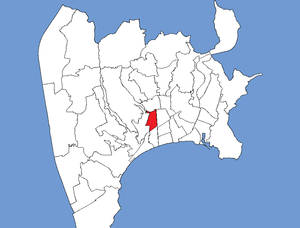
Cet article établit la liste des quartiers de Nice.